Vladimir Putin

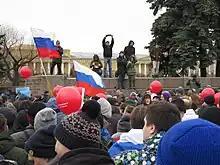
The Levada Center survey showed that 58% of surveyed Russians supported the 2017 Russian protests against high-level corruption.

Putin and his successor, Medvedev, enjoyed warm relations with Hugo Chávez of Venezuela. Much of this has been through the sale of military equipment; since 2005, Venezuela has purchased more than $4 billion worth of arms from Russia. In September 2008, Russia sent Tupolev Tu-160 bombers to Venezuela to carry out training flights. In November 2008, both countries held a joint naval exercise in the Caribbean. Earlier in 2000, Putin had re-established stronger ties with Fidel Castro's Cuba.